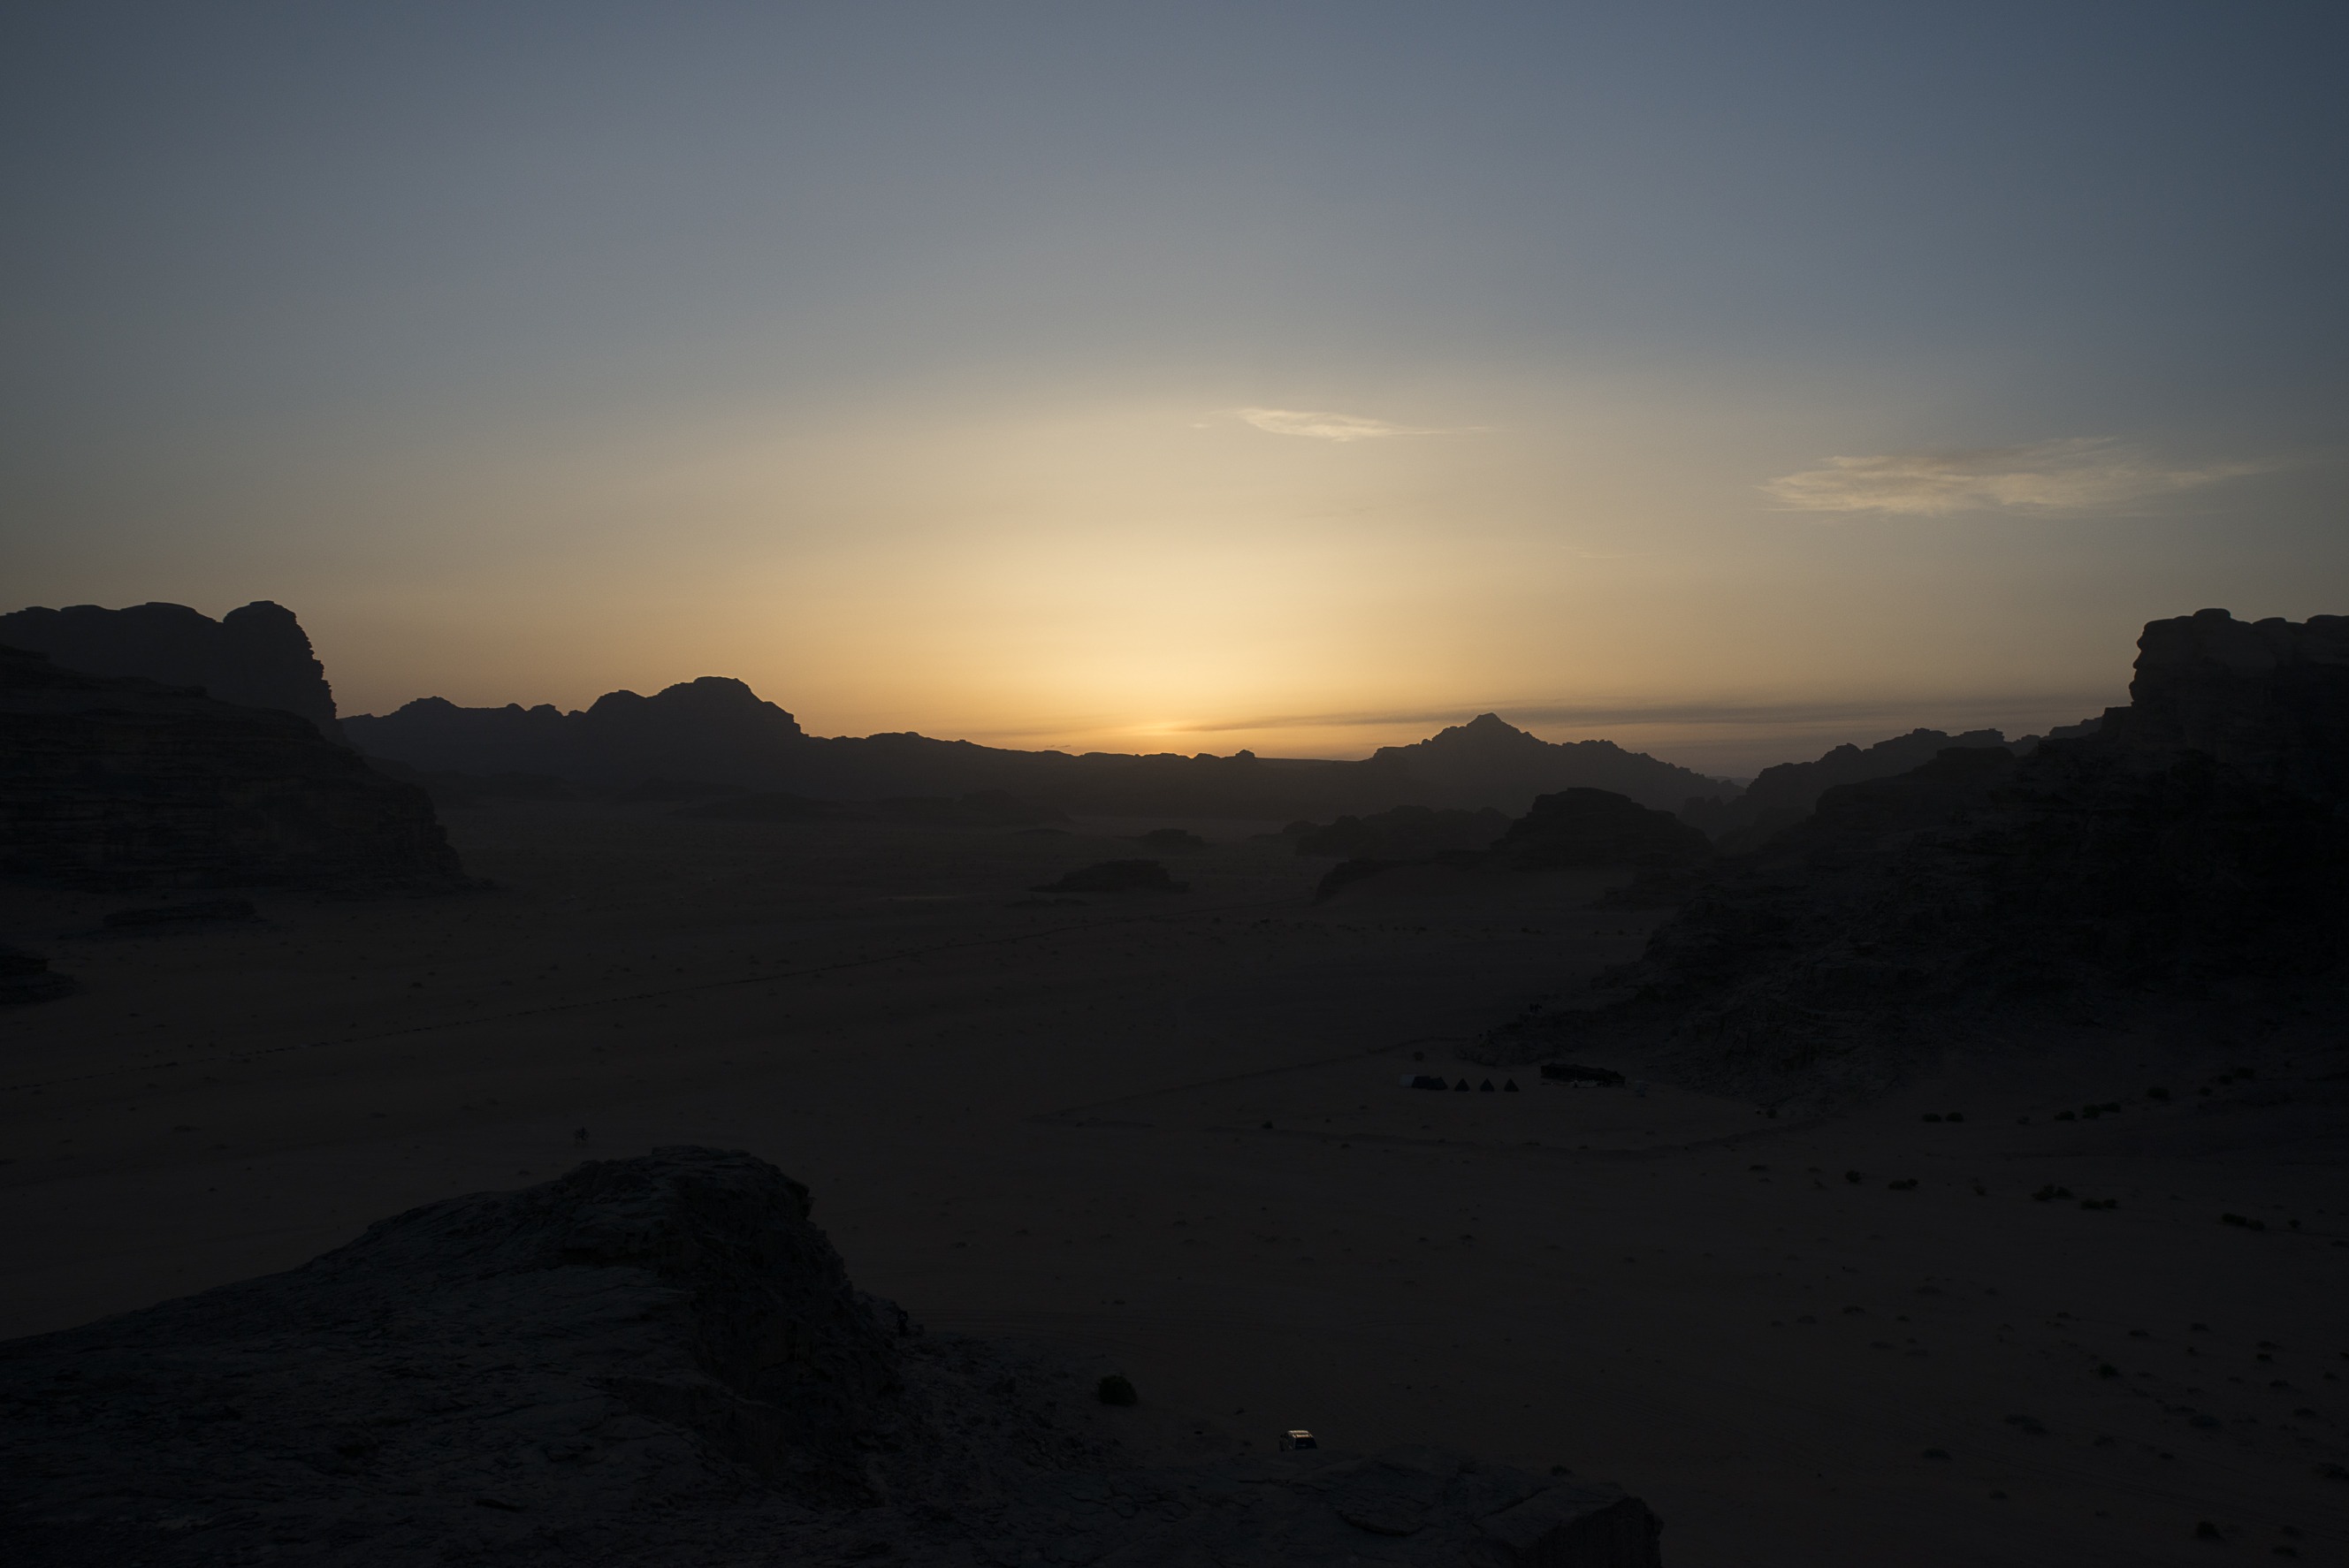
landscape, sea, coast, horizon, mountain, cloud, sky, sun, sunrise, sunset, sunlight, morning, hill, desert, dawn, valley, dusk, evening, holiday, terrain, jordan, world heritage, plateau, landform, middle east, wadi rum, natural environment, atmospheric phenomenon, mountainous landforms